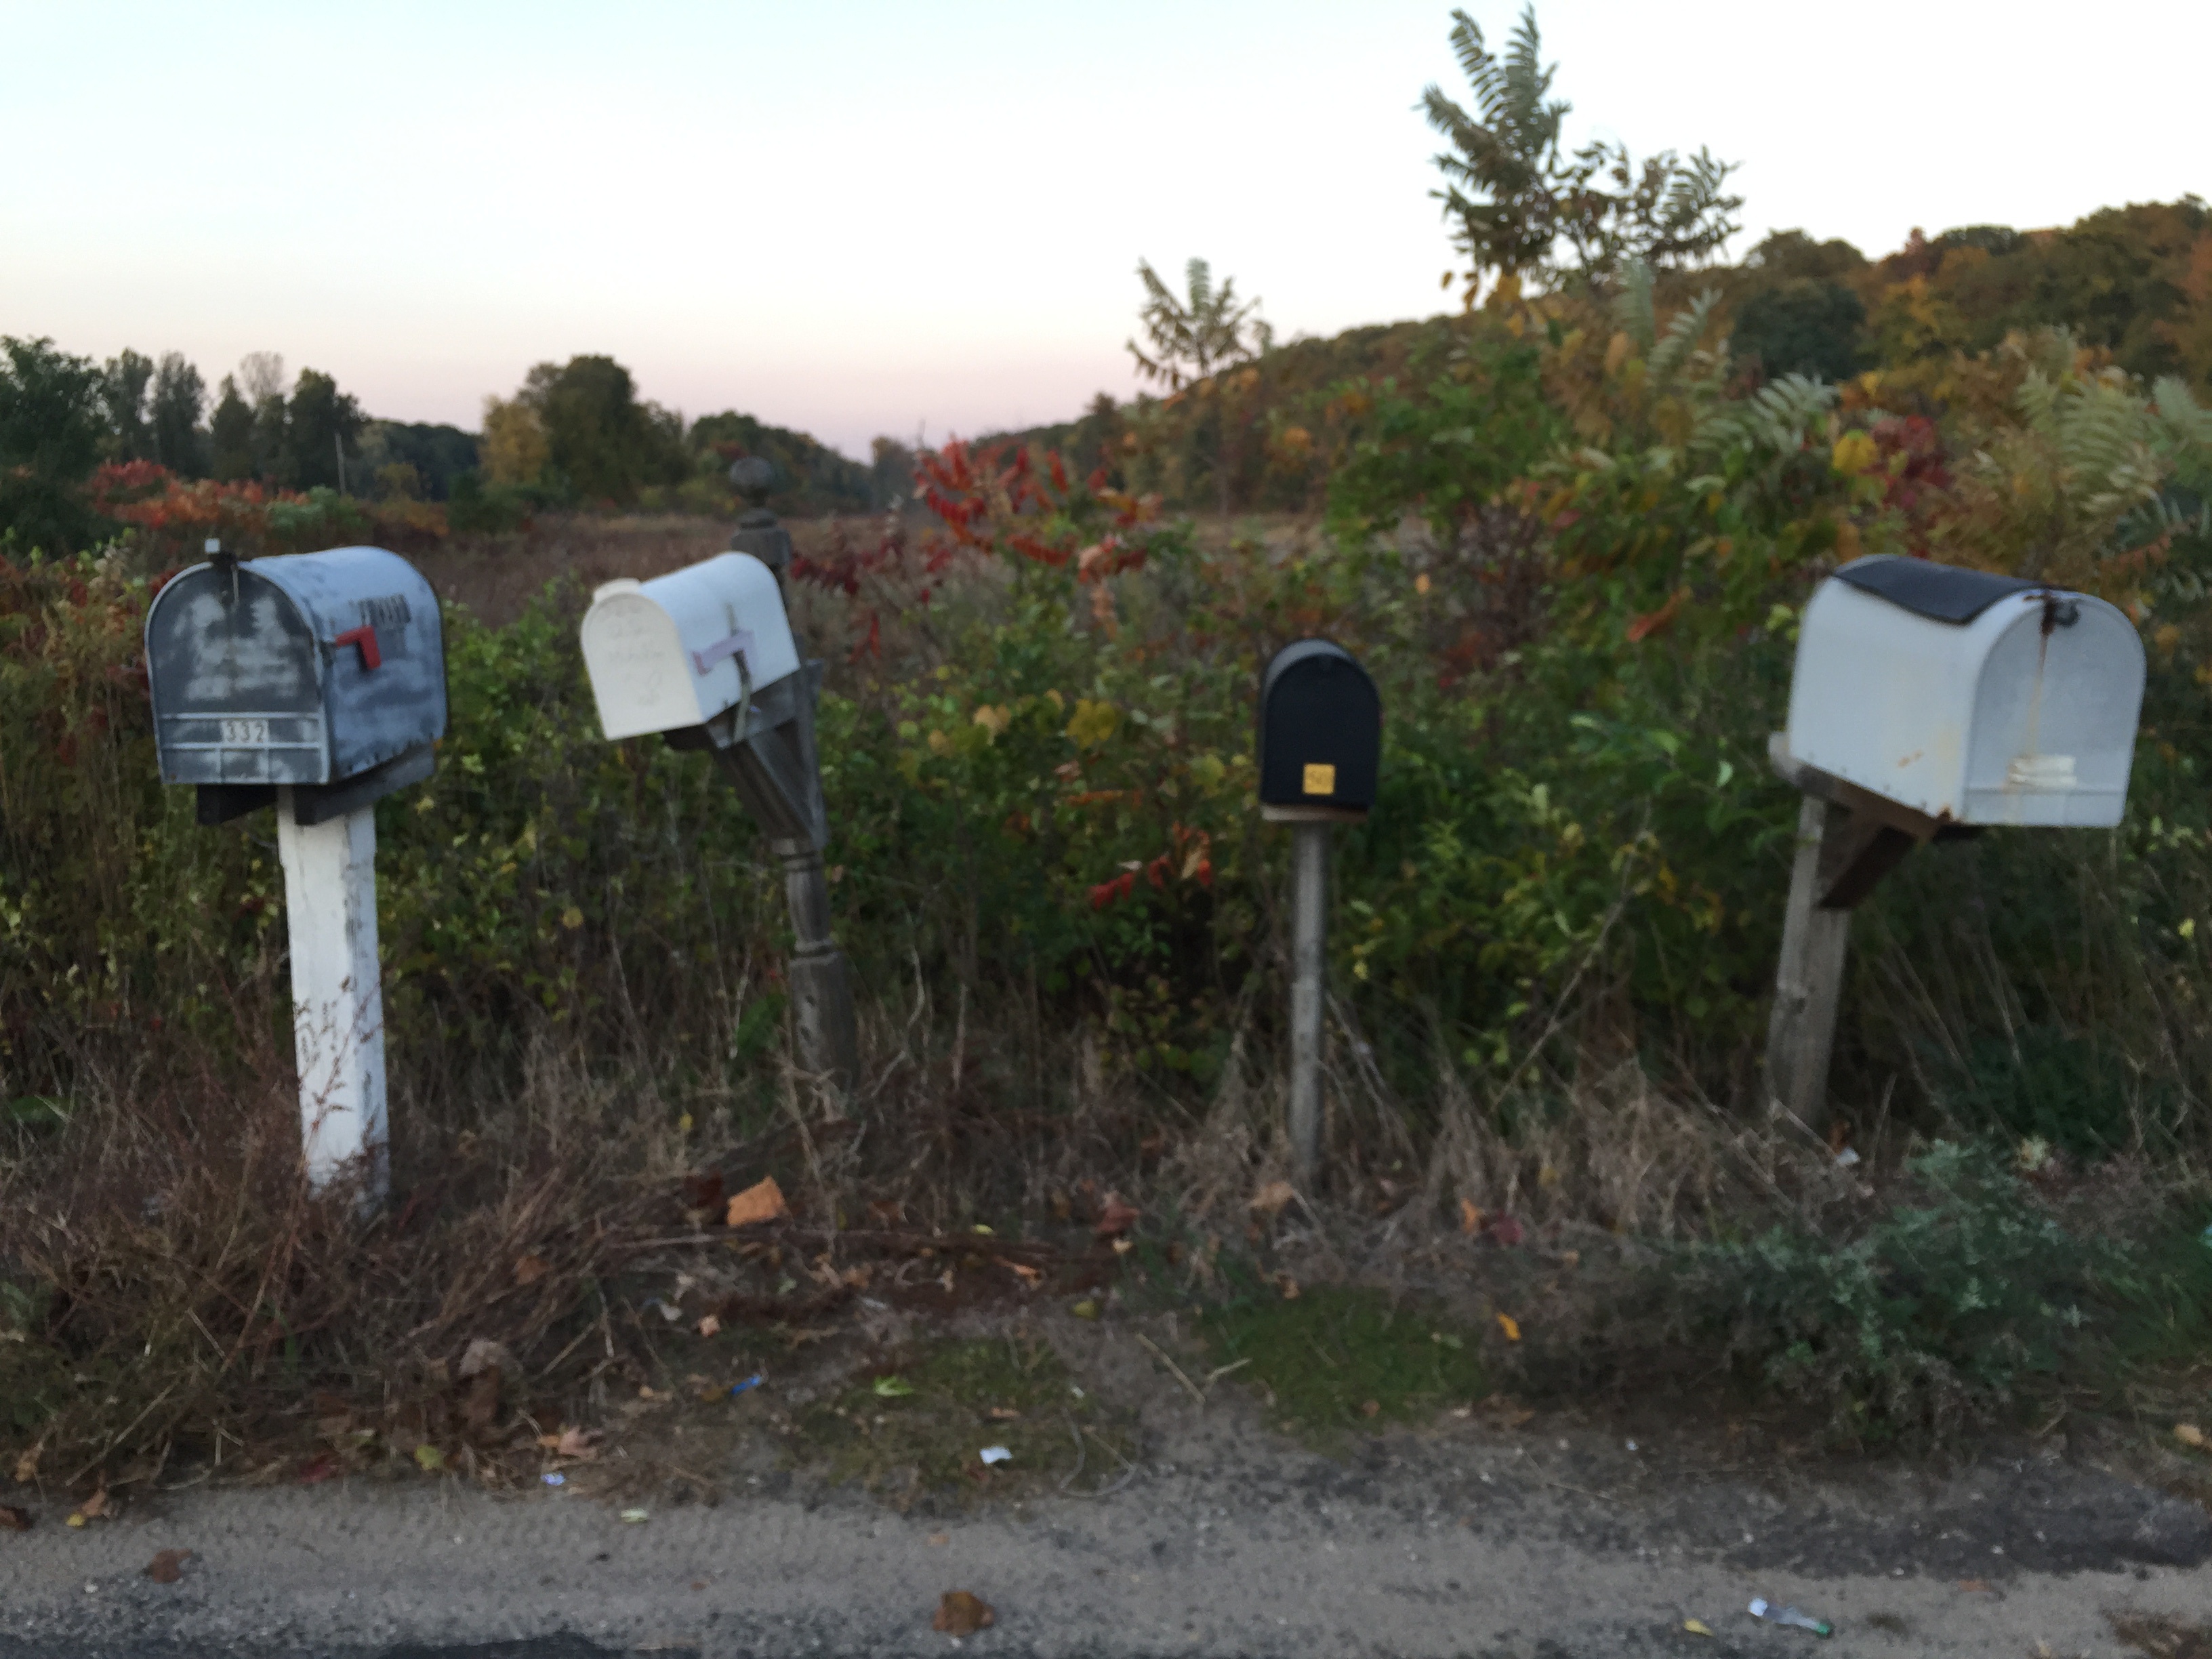
trail